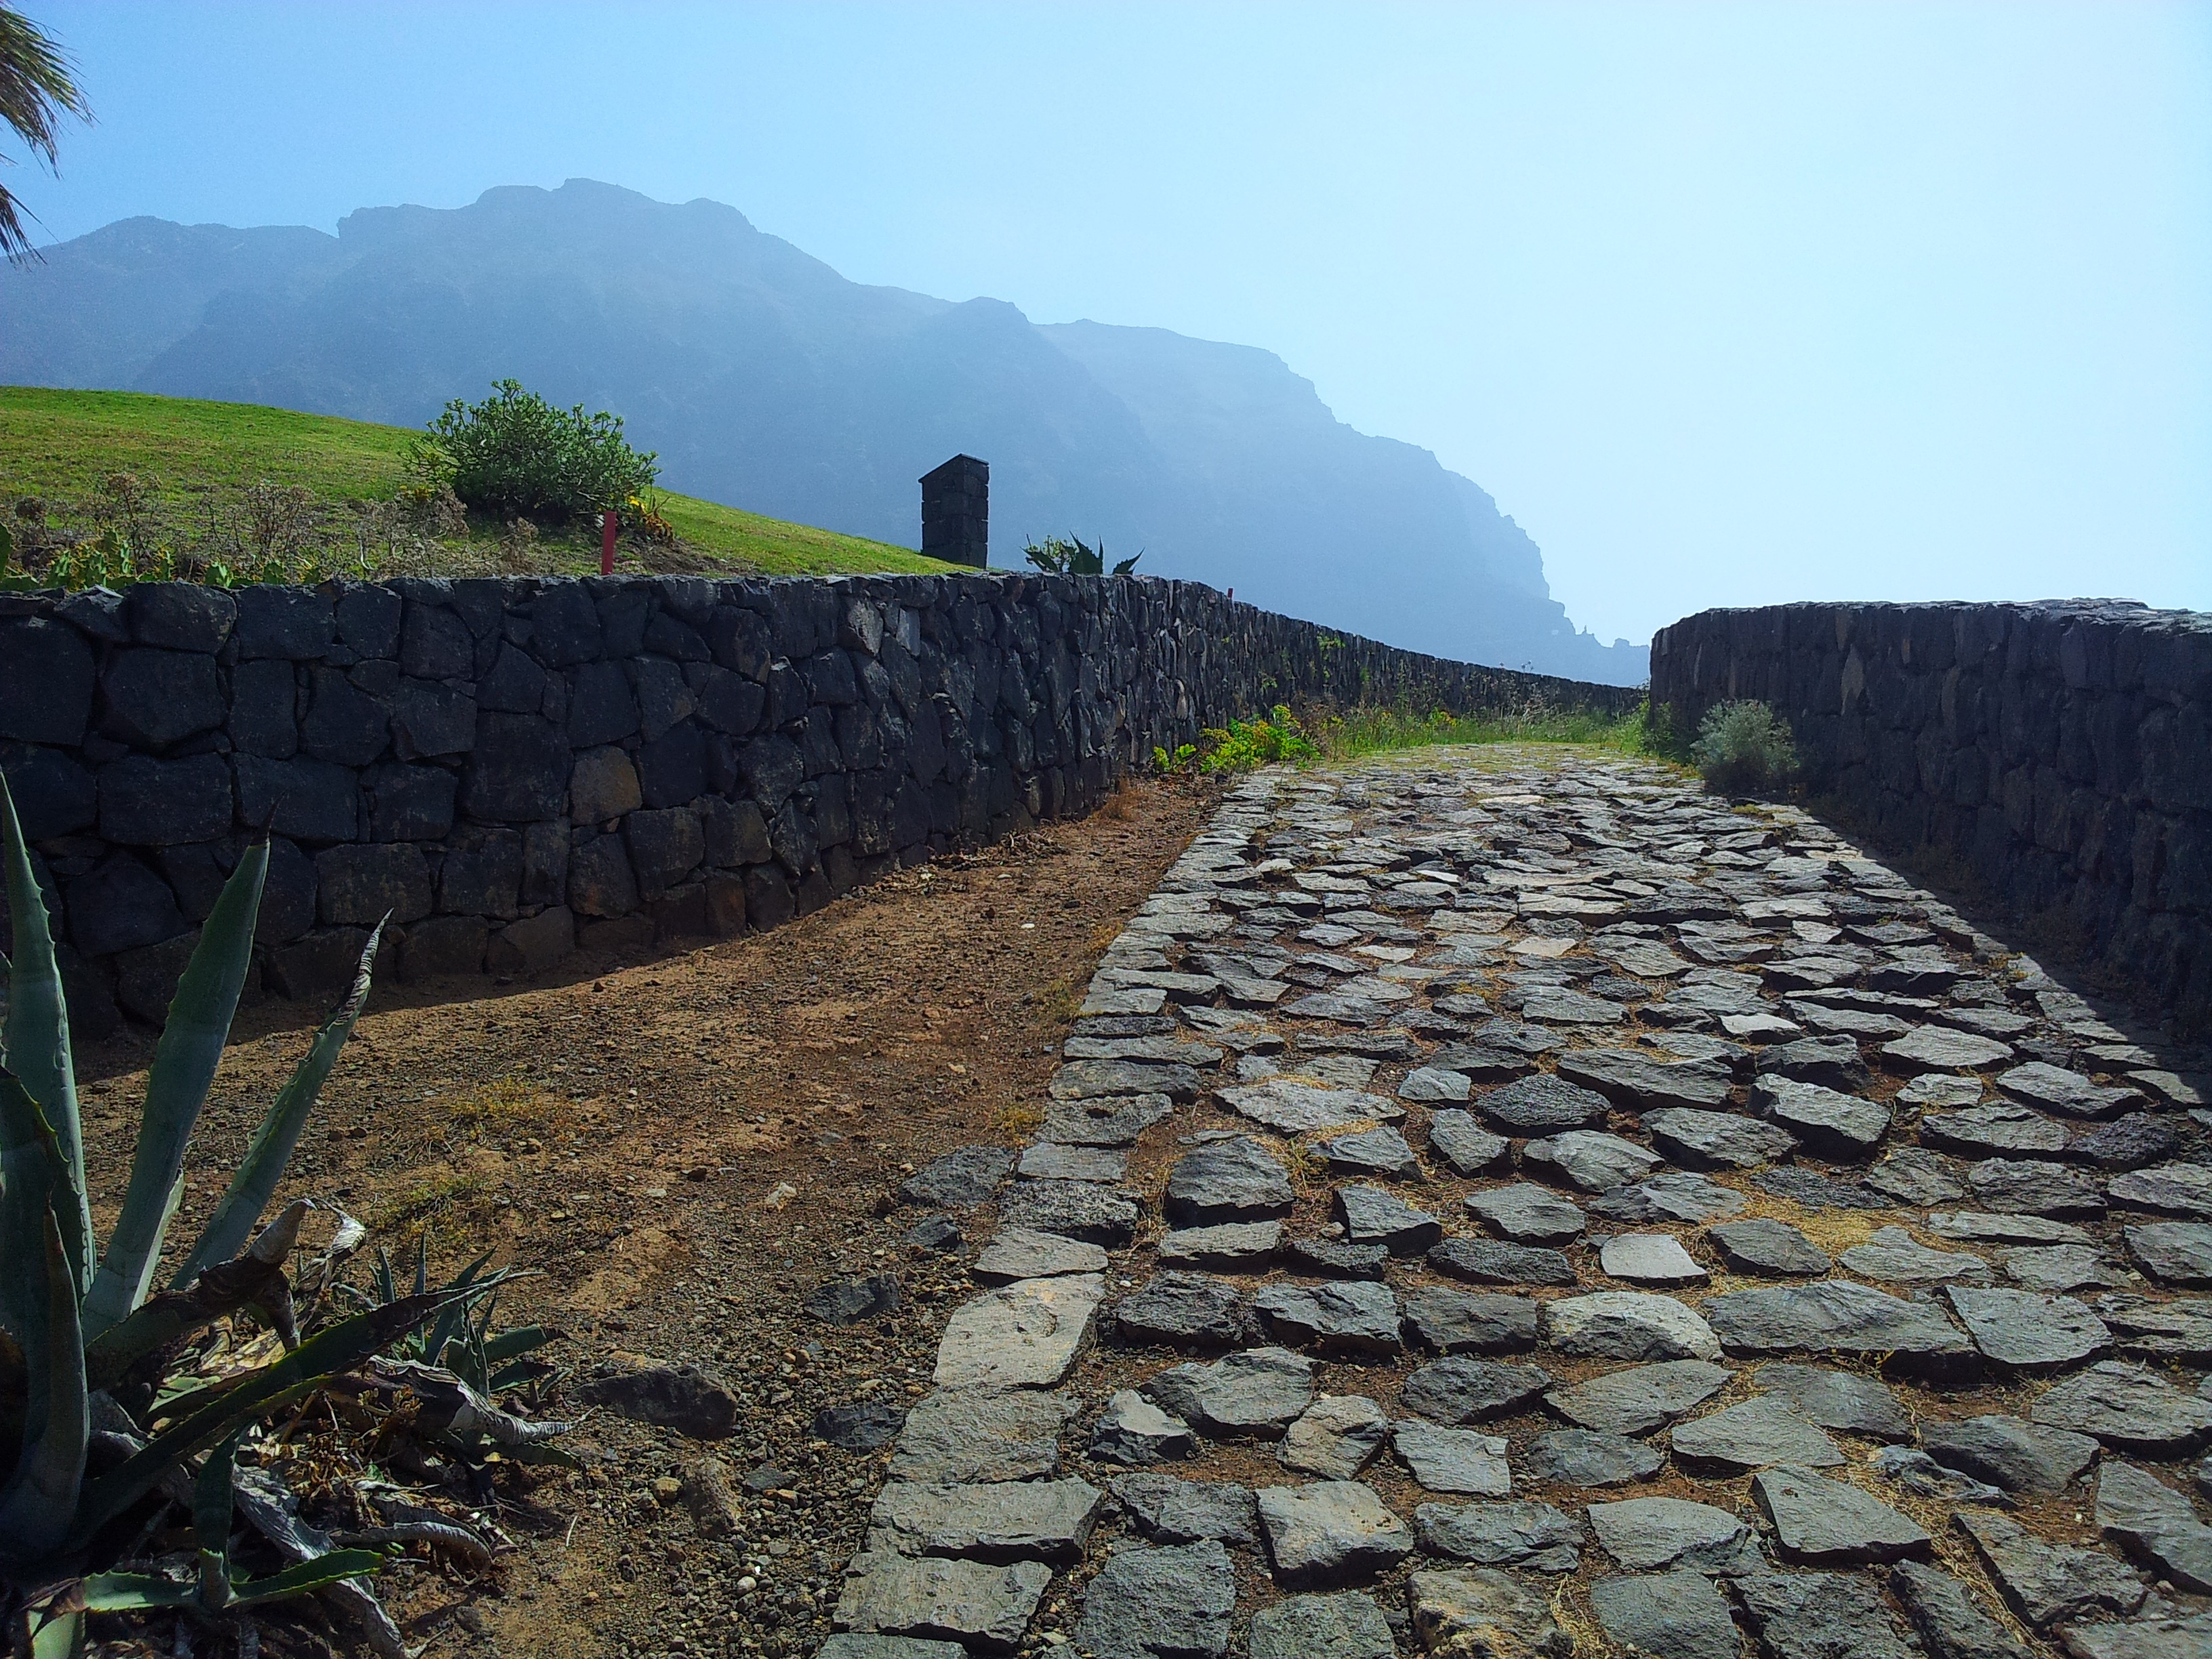
landscape, path, rock, mountain, trail, wall, walkway, cliff, walk, soil, terrain, waterway, ruins, rural area